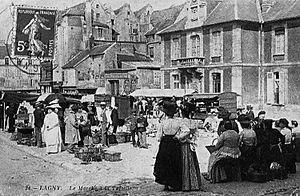
Marché à la volaille de Lagny-sur-Marne
La volaille du Gâtinais est une appellation de volaille française produite exclusivement en France dans les départements de l'Essonne, de Seine-et-Marne, du Loiret ou de l’Yonne. Elle bénéficie d'une appellation protégée par indication géographique protégée.